Ngo Dinh Diem

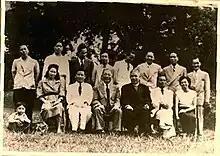

During the Indochina War, Diệm and other non-communist nationalists had to face a dilemma: they did not want to restore colonial rule and did not want to support the Việt Minh. Diệm proclaimed his neutrality and attempted to establish a Third Force movement that was both anti-colonialist and anti-communist In 1947, he became the founder and chief of the National Union Bloc (Khối Quốc Gia Liên Hiệp) and then folded it into the Vietnam National Rally (Việt Nam Quốc Gia Liên Hiệp), which united non-communist Vietnamese nationalists. He also established relationships with some leading Vietnamese anti-communists like Nguyễn Tôn Hoàn (1917–2001), a fellow Catholic and political activist. His other allies and advisors were dominated by Catholics, especially his family members and their friends.